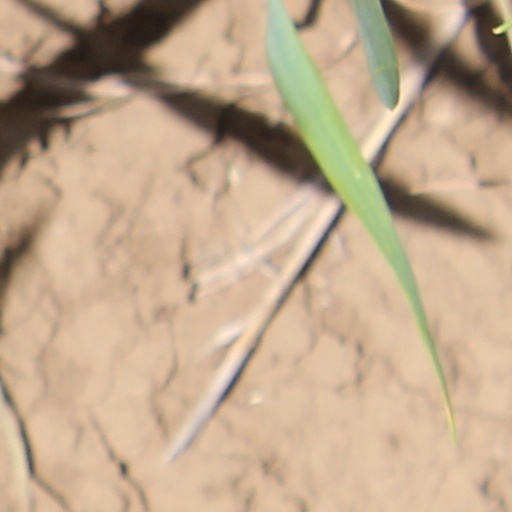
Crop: wheat